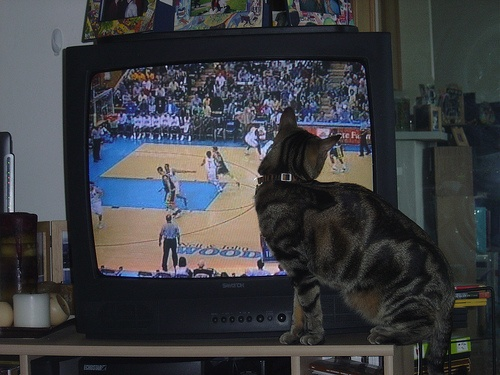
Cat standing on edge of wooden stand watching television.
A curious cat observing a television on a stand.
a cat sitting on a stand next to a tv
A room in a residential house for relaxing and socializing.

A house cat standing in front of television.